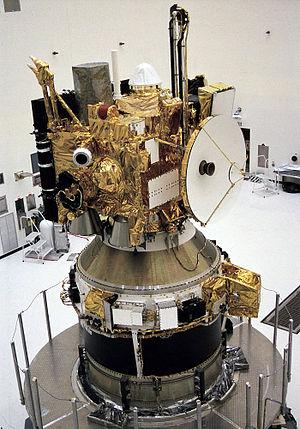
Cette page présente une chronologie des événements qui se sont produits pendant l'année 1992 dans le domaine de l'astronautique.
Mars Observer est une mission spatiale de la NASA lancée le 25 septembre 1992 dont l'objectif était d'étudier la surface, le champ magnétique, l'atmosphère et le climat de Mars. Il s'agit de la seule sonde développée dans le cadre du programme Planetary Observer qui devait permettre de réaliser des sondes interplanétaires peu coûteuses en réutilisant des composants développés pour les satellites terrestres. Le contact avec la sonde fut perdu le 21 août 1993, durant le transit entre la Terre et Mars, trois jours avant l'insertion en orbite martienne pour une raison en partie indéterminée du fait de l'absence de données télémétriques. La cause la plus probable évoquée par la commission d'enquête est une fuite des ergols à la suite d'une réaction chimique dans les tuyaux d'alimentation ayant entraîné une perte du contrôle d'attitude et la décharge des batteries.